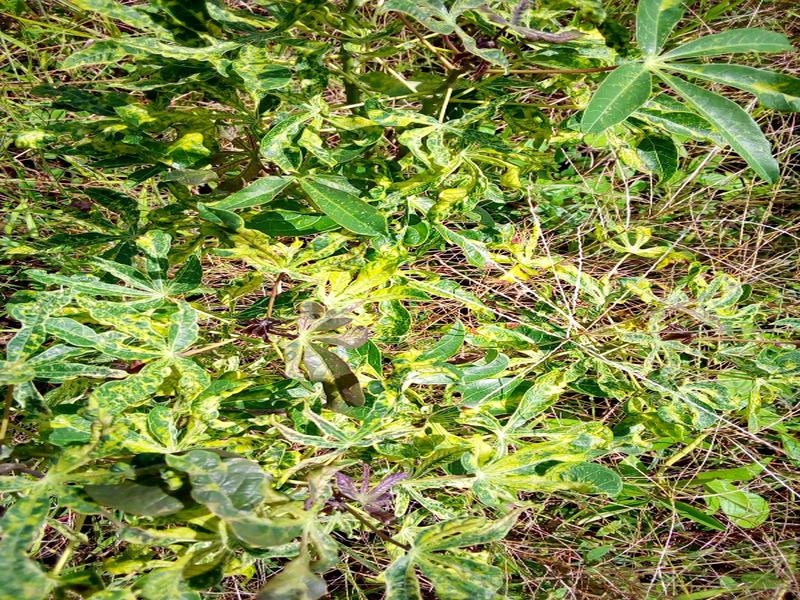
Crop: cassava
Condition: mosaic_disease